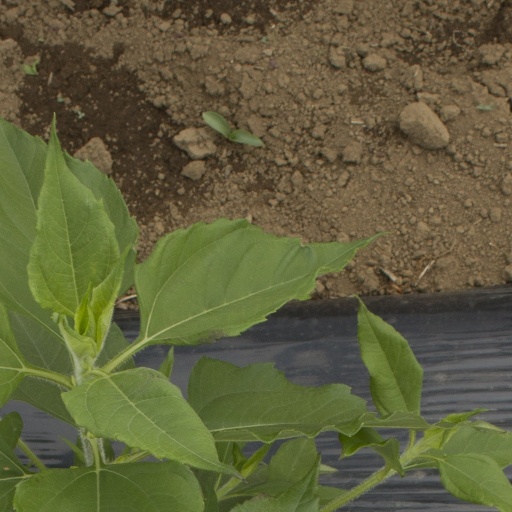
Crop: Jerusalem artichoke